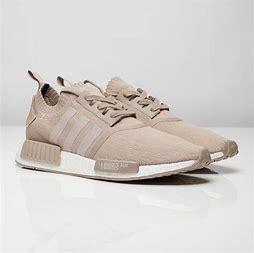
Brand: Adidas
Model: NMD_R1 Pk